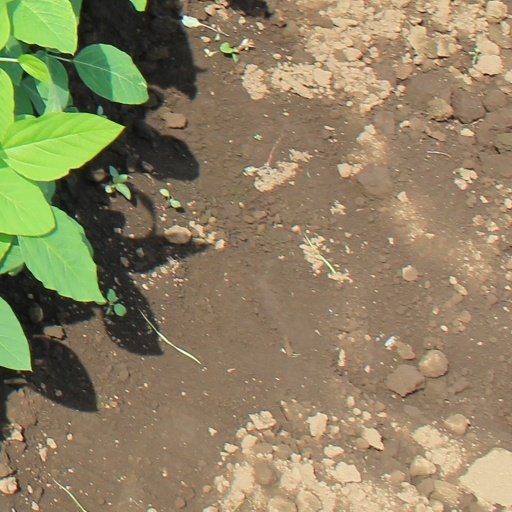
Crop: soybean